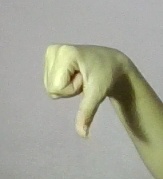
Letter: waw